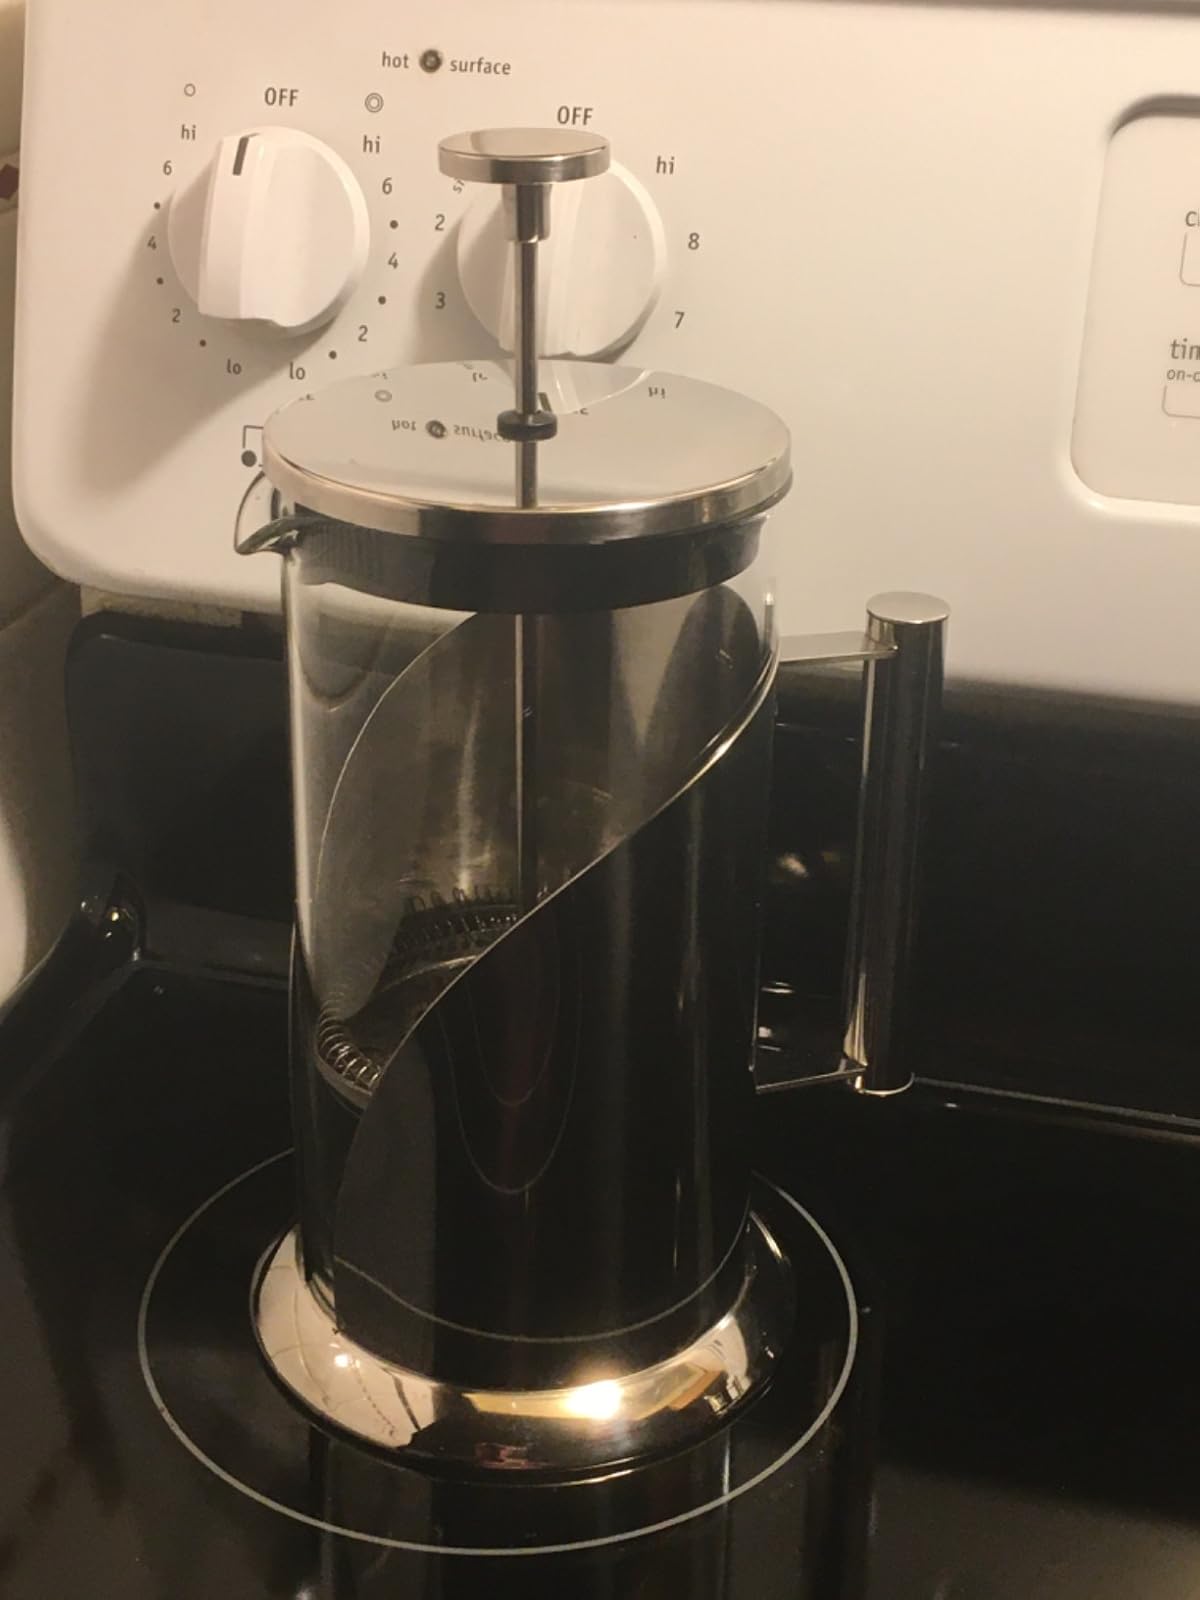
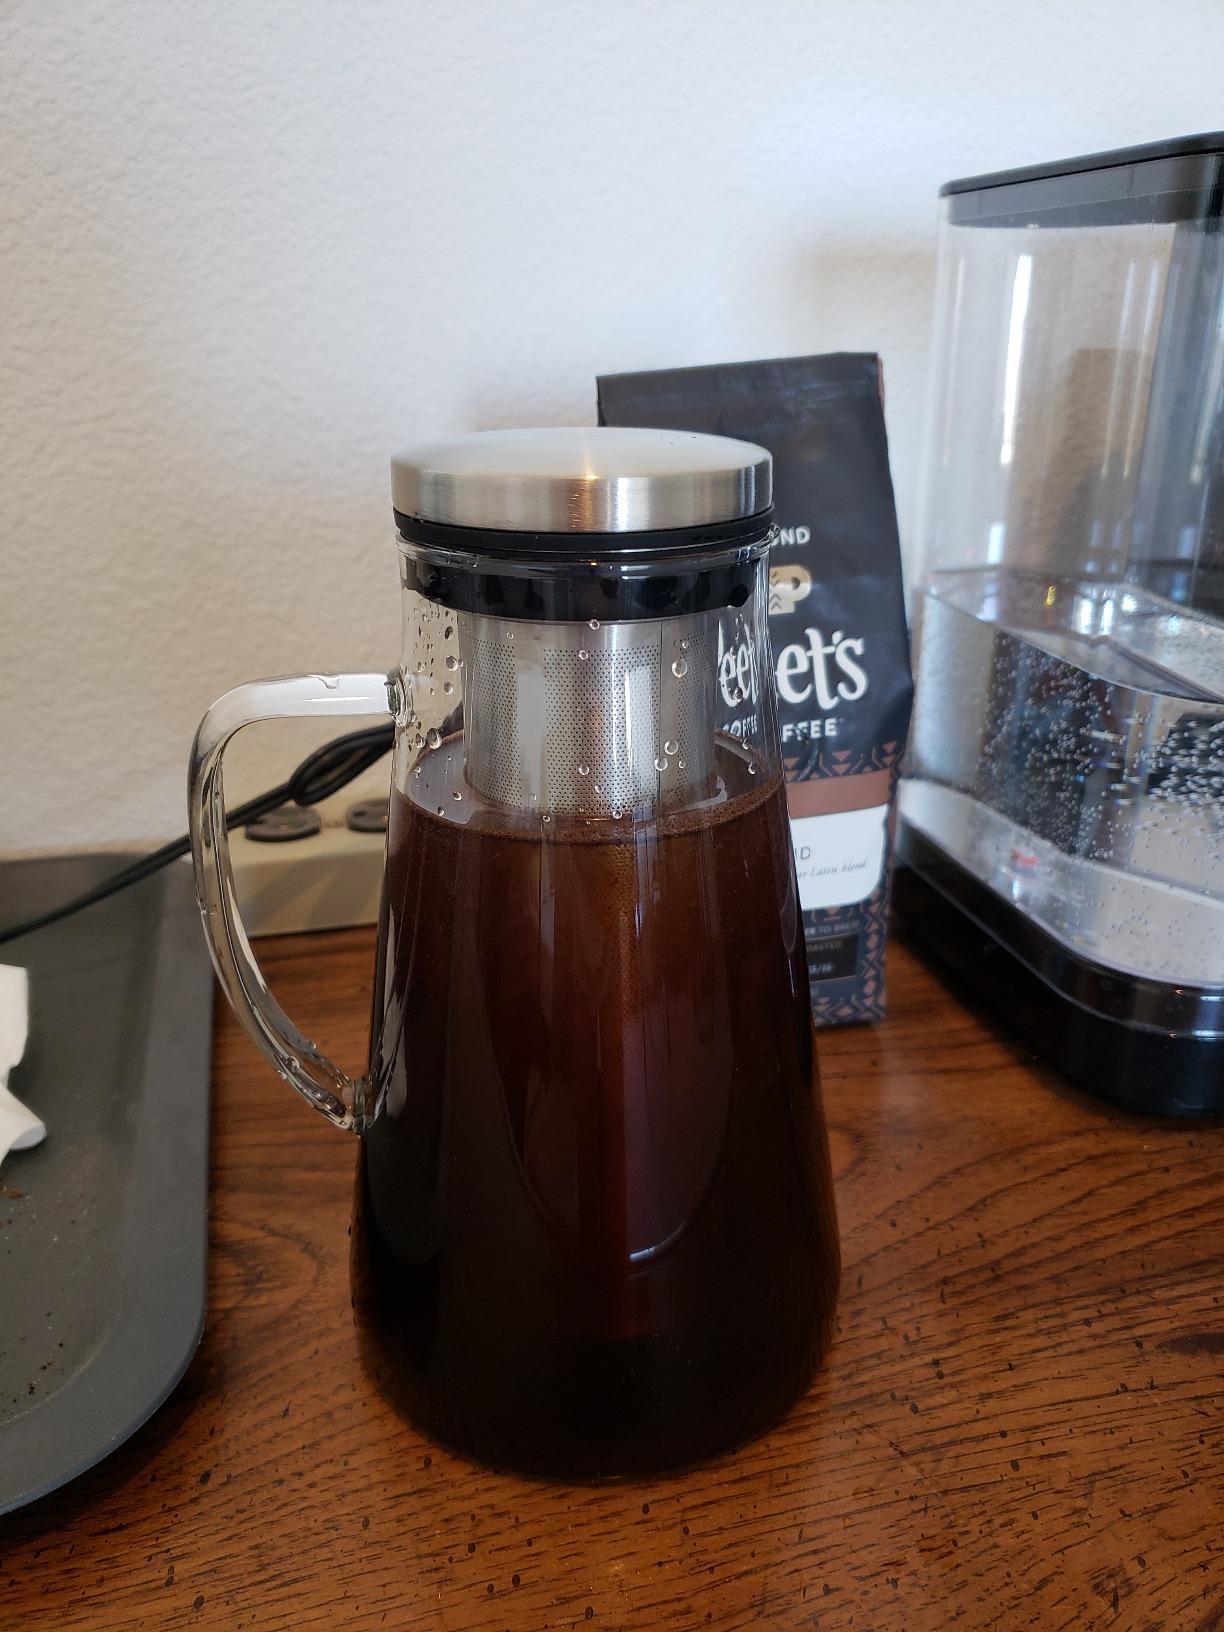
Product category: items_tea
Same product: no